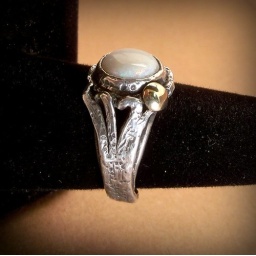
Blodeuedd's Harvest Moon white opal set in Oak and Owl decorated silver ring